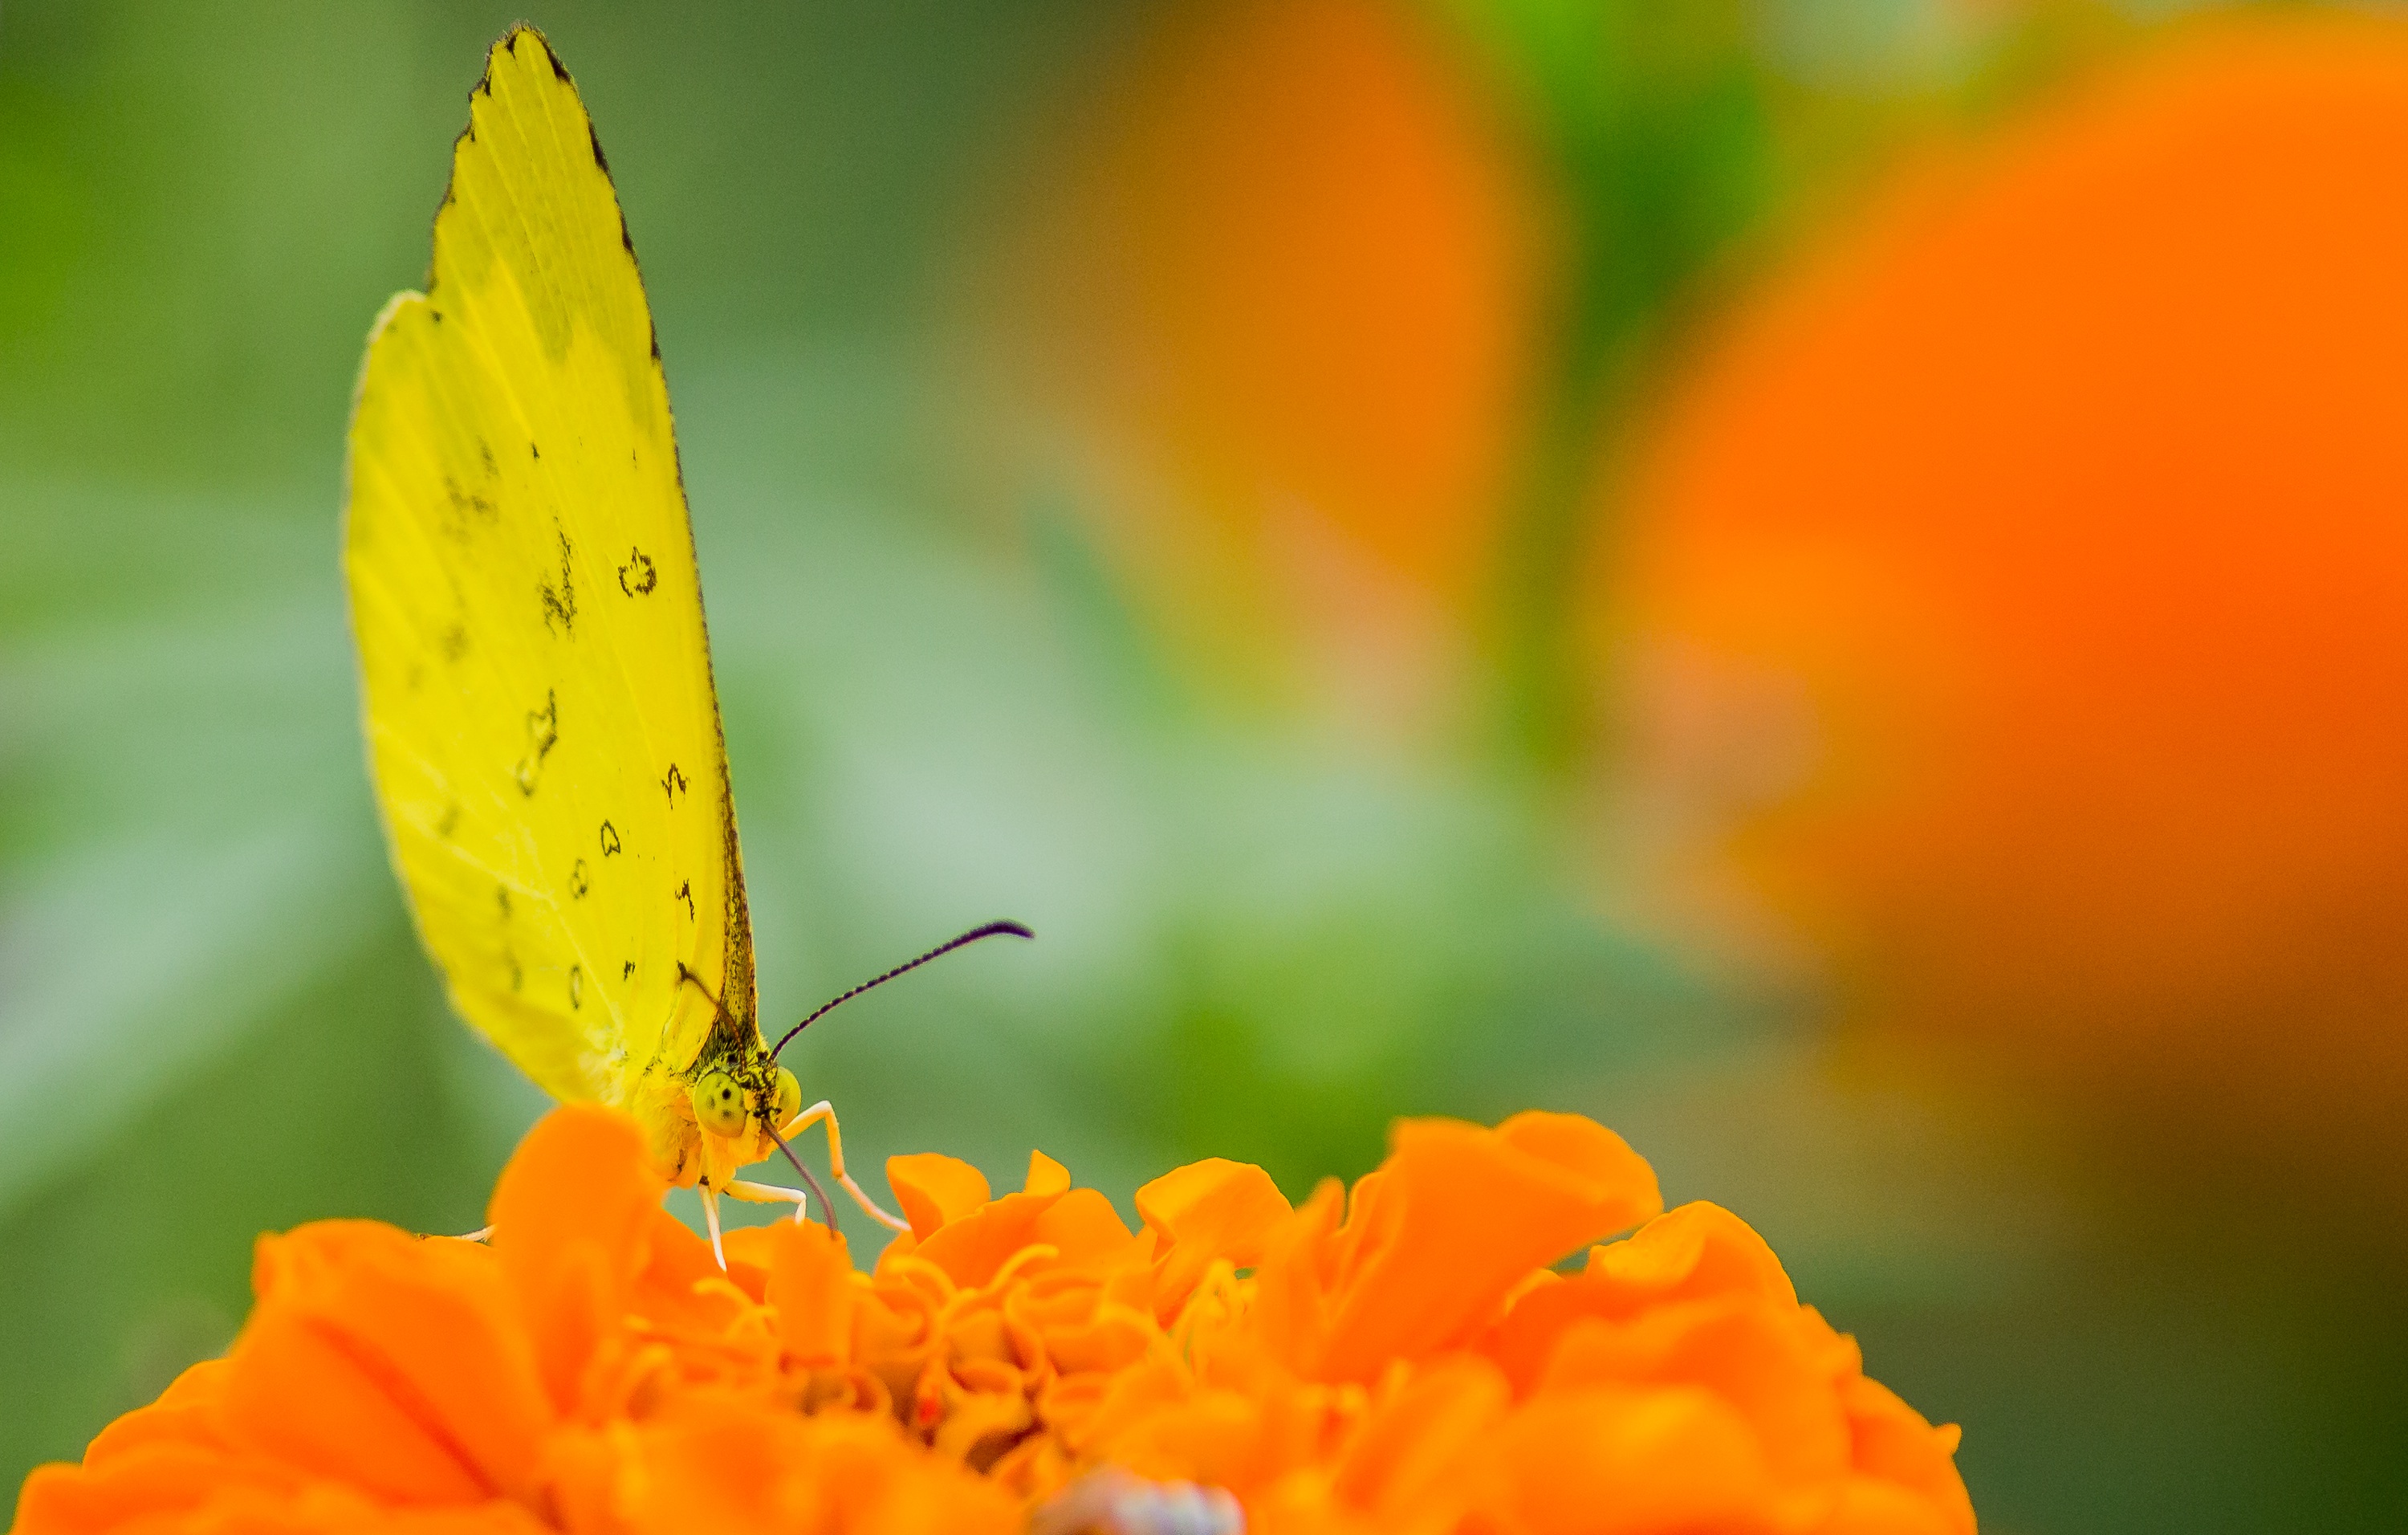
flower, plant, pollinator, insect, butterfly, arthropod, petal, leaf, moths and butterflies, orange, yellow, pest, terrestrial plant, flowering plant, natural landscape, invertebrate, tagetes, wildlife, close up, pollen, macro photography, annual plant, landscape, herbaceous plant, parasite, wildflower, membrane winged insect, daisy family, lantana, plant stem, lantana camara, moth, water, sunflower, fly, brush footed butterfly, lycaenid, art, lily family, coquelicot, photography, buddleia, pieridae, milkweed, People in nature, riodinidae